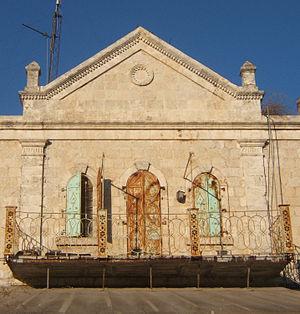
Beth Navon Bey ou Beth Mahanaïm haRishon est une maison située au 59 de la rue Haneviim à Jérusalem. C'est une maison à deux étages dont le nom est tiré d'un chapitre du livre de la Genèse